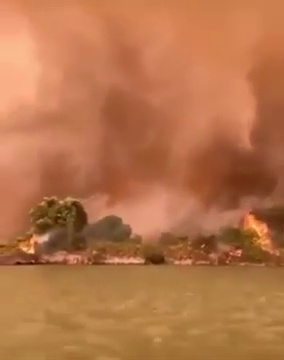
Fire: yes
Smoke: yes